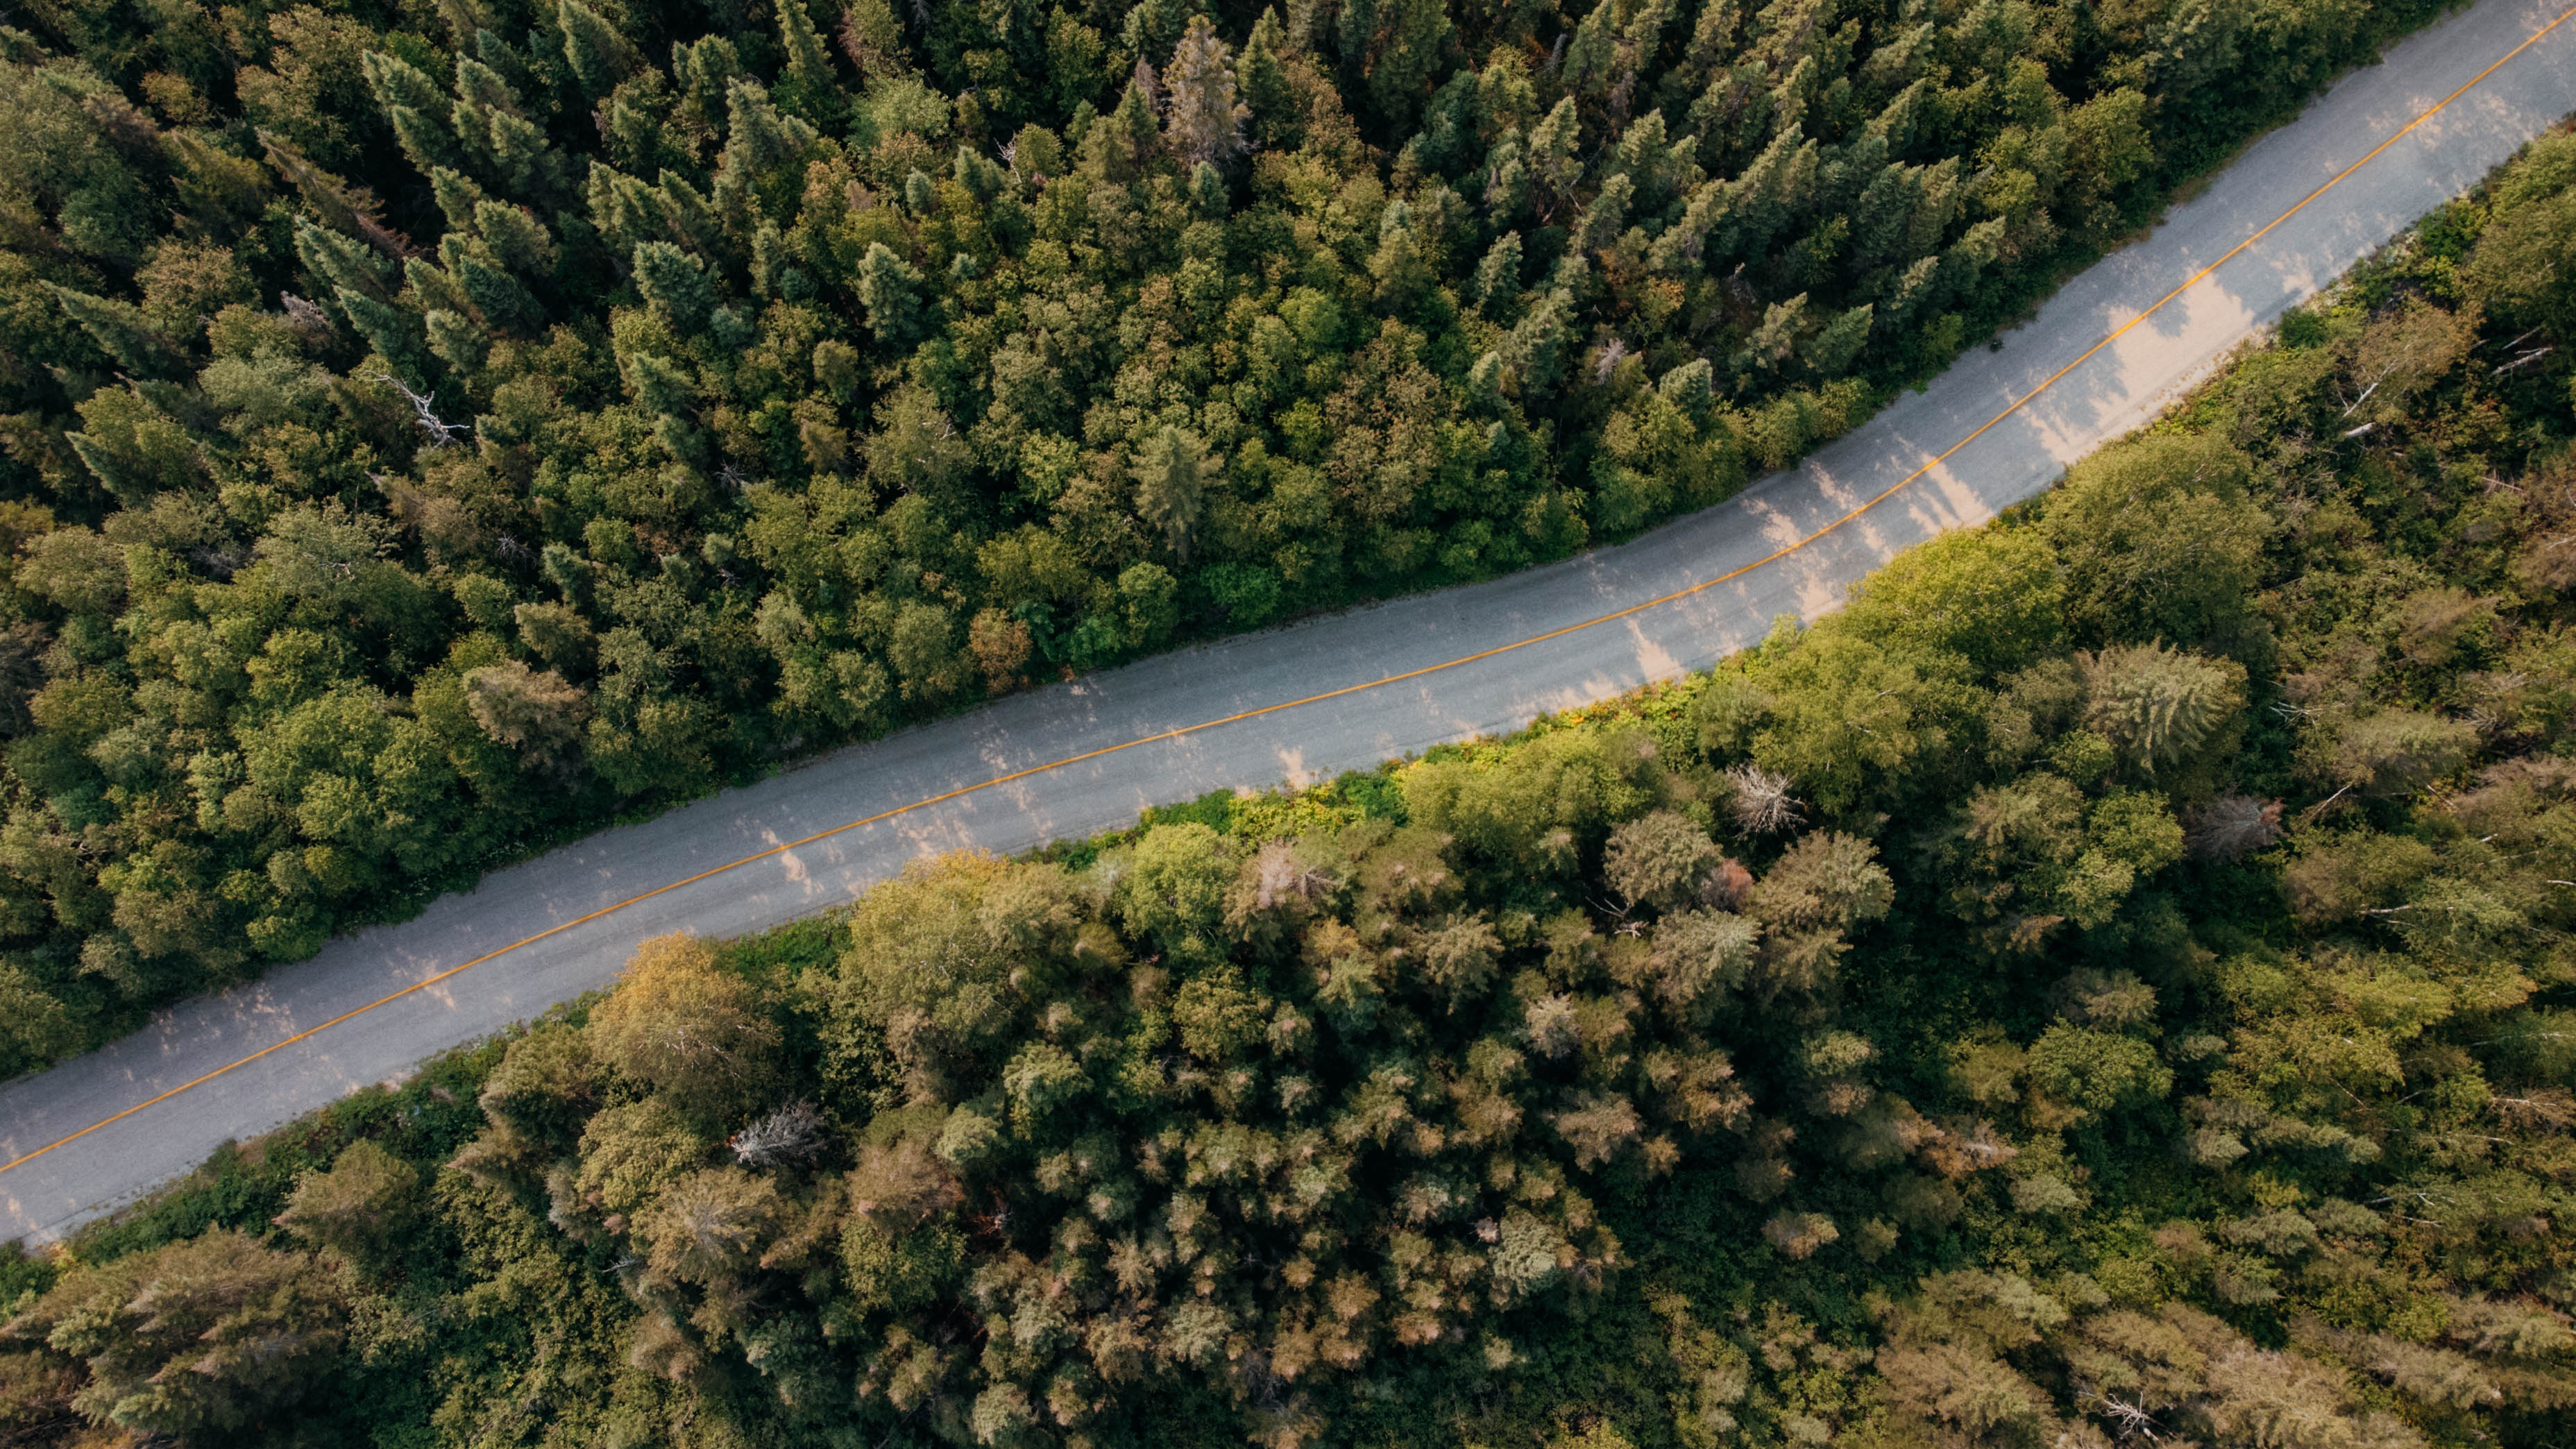
plant community, ecoregion, plant, natural landscape, road surface, asphalt, land lot, terrestrial plant, grass, evergreen, shrub, thoroughfare, groundcover, mountainous landforms, landscape, grass family, slope, road, tar, bird's eye view, forest, highway, subshrub, soil, temperate broadleaf and mixed forest, freeway, tree, conifer, field, hill, shrubland, plantation, chaparral, aerial photography, flowering plant, tropical and subtropical coniferous forests, grassland, path, shadow, lane, fir, pine, transport